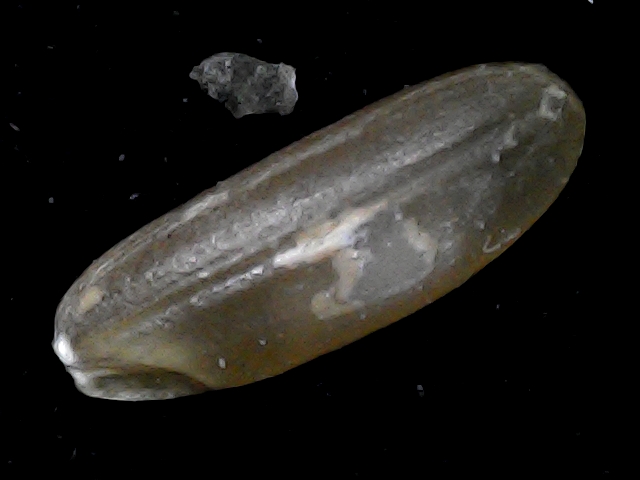
Rice variety: BR23